Raymond IV of Pallars Jussà

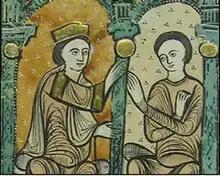
A page of the 12th-century manuscript "Liber Feudorum Maior" illustrating the moment when Count Raymond and Ficapal, spouse of Sibila and vassal of the count, reached an agreement on the castles of Guilareny and Vallferrera

In 1064 Raymond and Artau I reached their first agreement ("convenientia", "convention"), which saw a castle pass to Raymond as a pledge for future negotiations. A second agreement of 30 May 1067 saw Artau cede the monastery of Santa Maria de Lavaix to Raymond and quitclaim several villages ("villae"). Around 1080 a series of conventions were made between Raymond and either Artau I or II (the elder died around 1081). As a guarantee for the process, Raymond granted the "potestas" of the castle of Talarn to two of his chief magnates, Pere Ramon I d'Erill and Mir Guirreta II de Bellera, while Artau granted the same of his castle of Salás to two of his men, Guillem Guitard de Vallferrera and Ramon Bernat. Both castles stood not far apart on opposite sides of the Noguera Pallaresa where it defined the border of the two counties. The final settlement and exchange of castles took place in the presence of Sancho Ramírez, King of Aragon. On 20 July 1094 Raymond commended (as fiefs) Llimiana and Mur to Artau II and granted him (as allods) Castellet, Claverol, and Vall d'Escós.